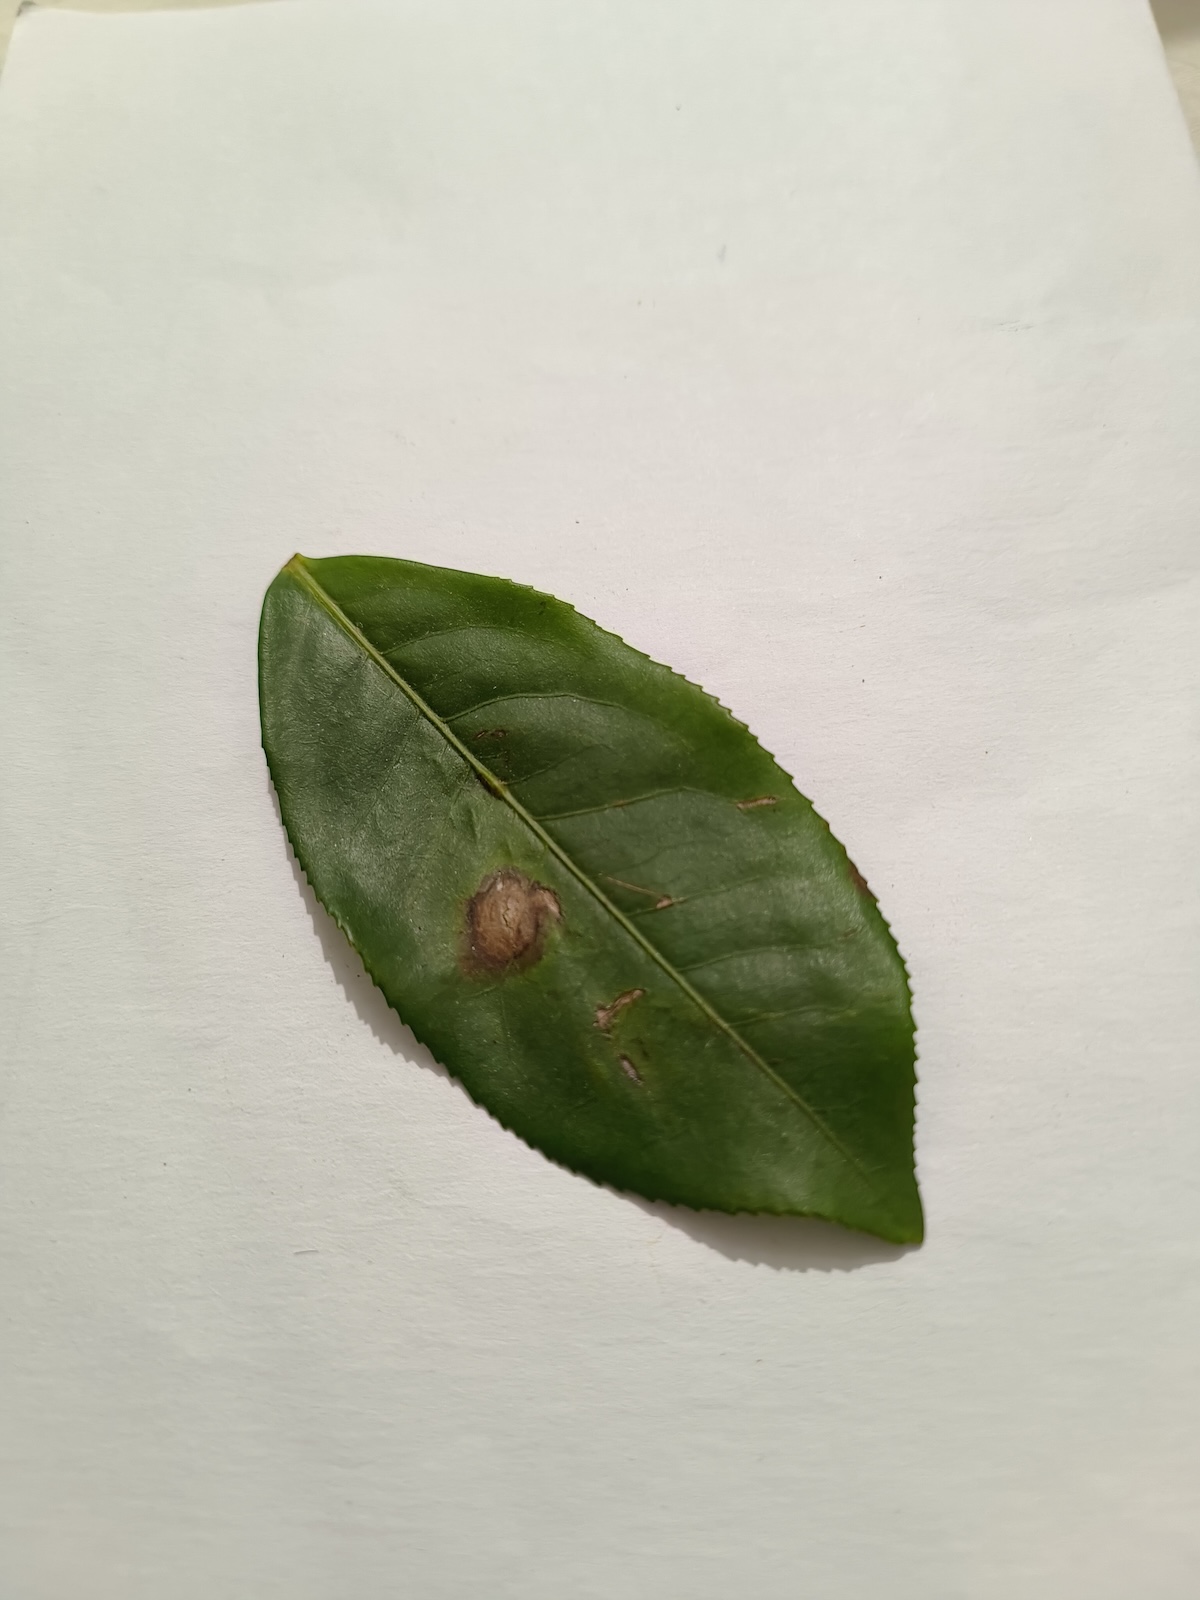
Label: Gray Blight